BL 60-pounder gun

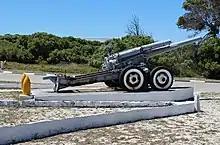
South African modernisation of the 60-pounder Mk. I on the Robben Island

The 60 pounder remained unchanged except for carriage modifications to enable mechanisation and new sights. Carriages were first the Mk IVR carriage that had wooden wheels and solid rubber tyres and later the Mk IVP carriage had metal wheels, pneumatic tyres and appropriate brakes. South Africa developed a new carriage of their own design from the Mk. I, which replaced wooden wheels with pneumatic tyred ones on a two-wheel bogie.